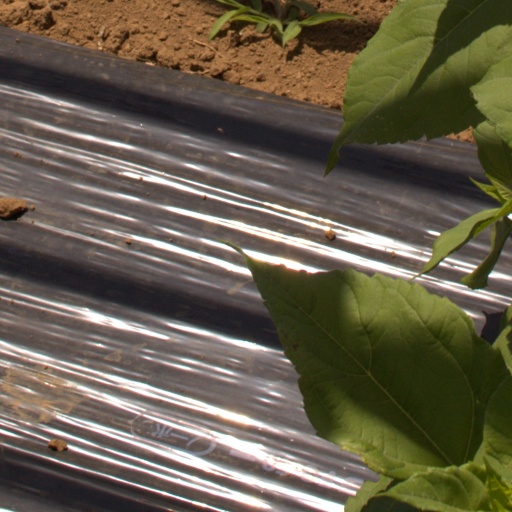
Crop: Jerusalem artichoke